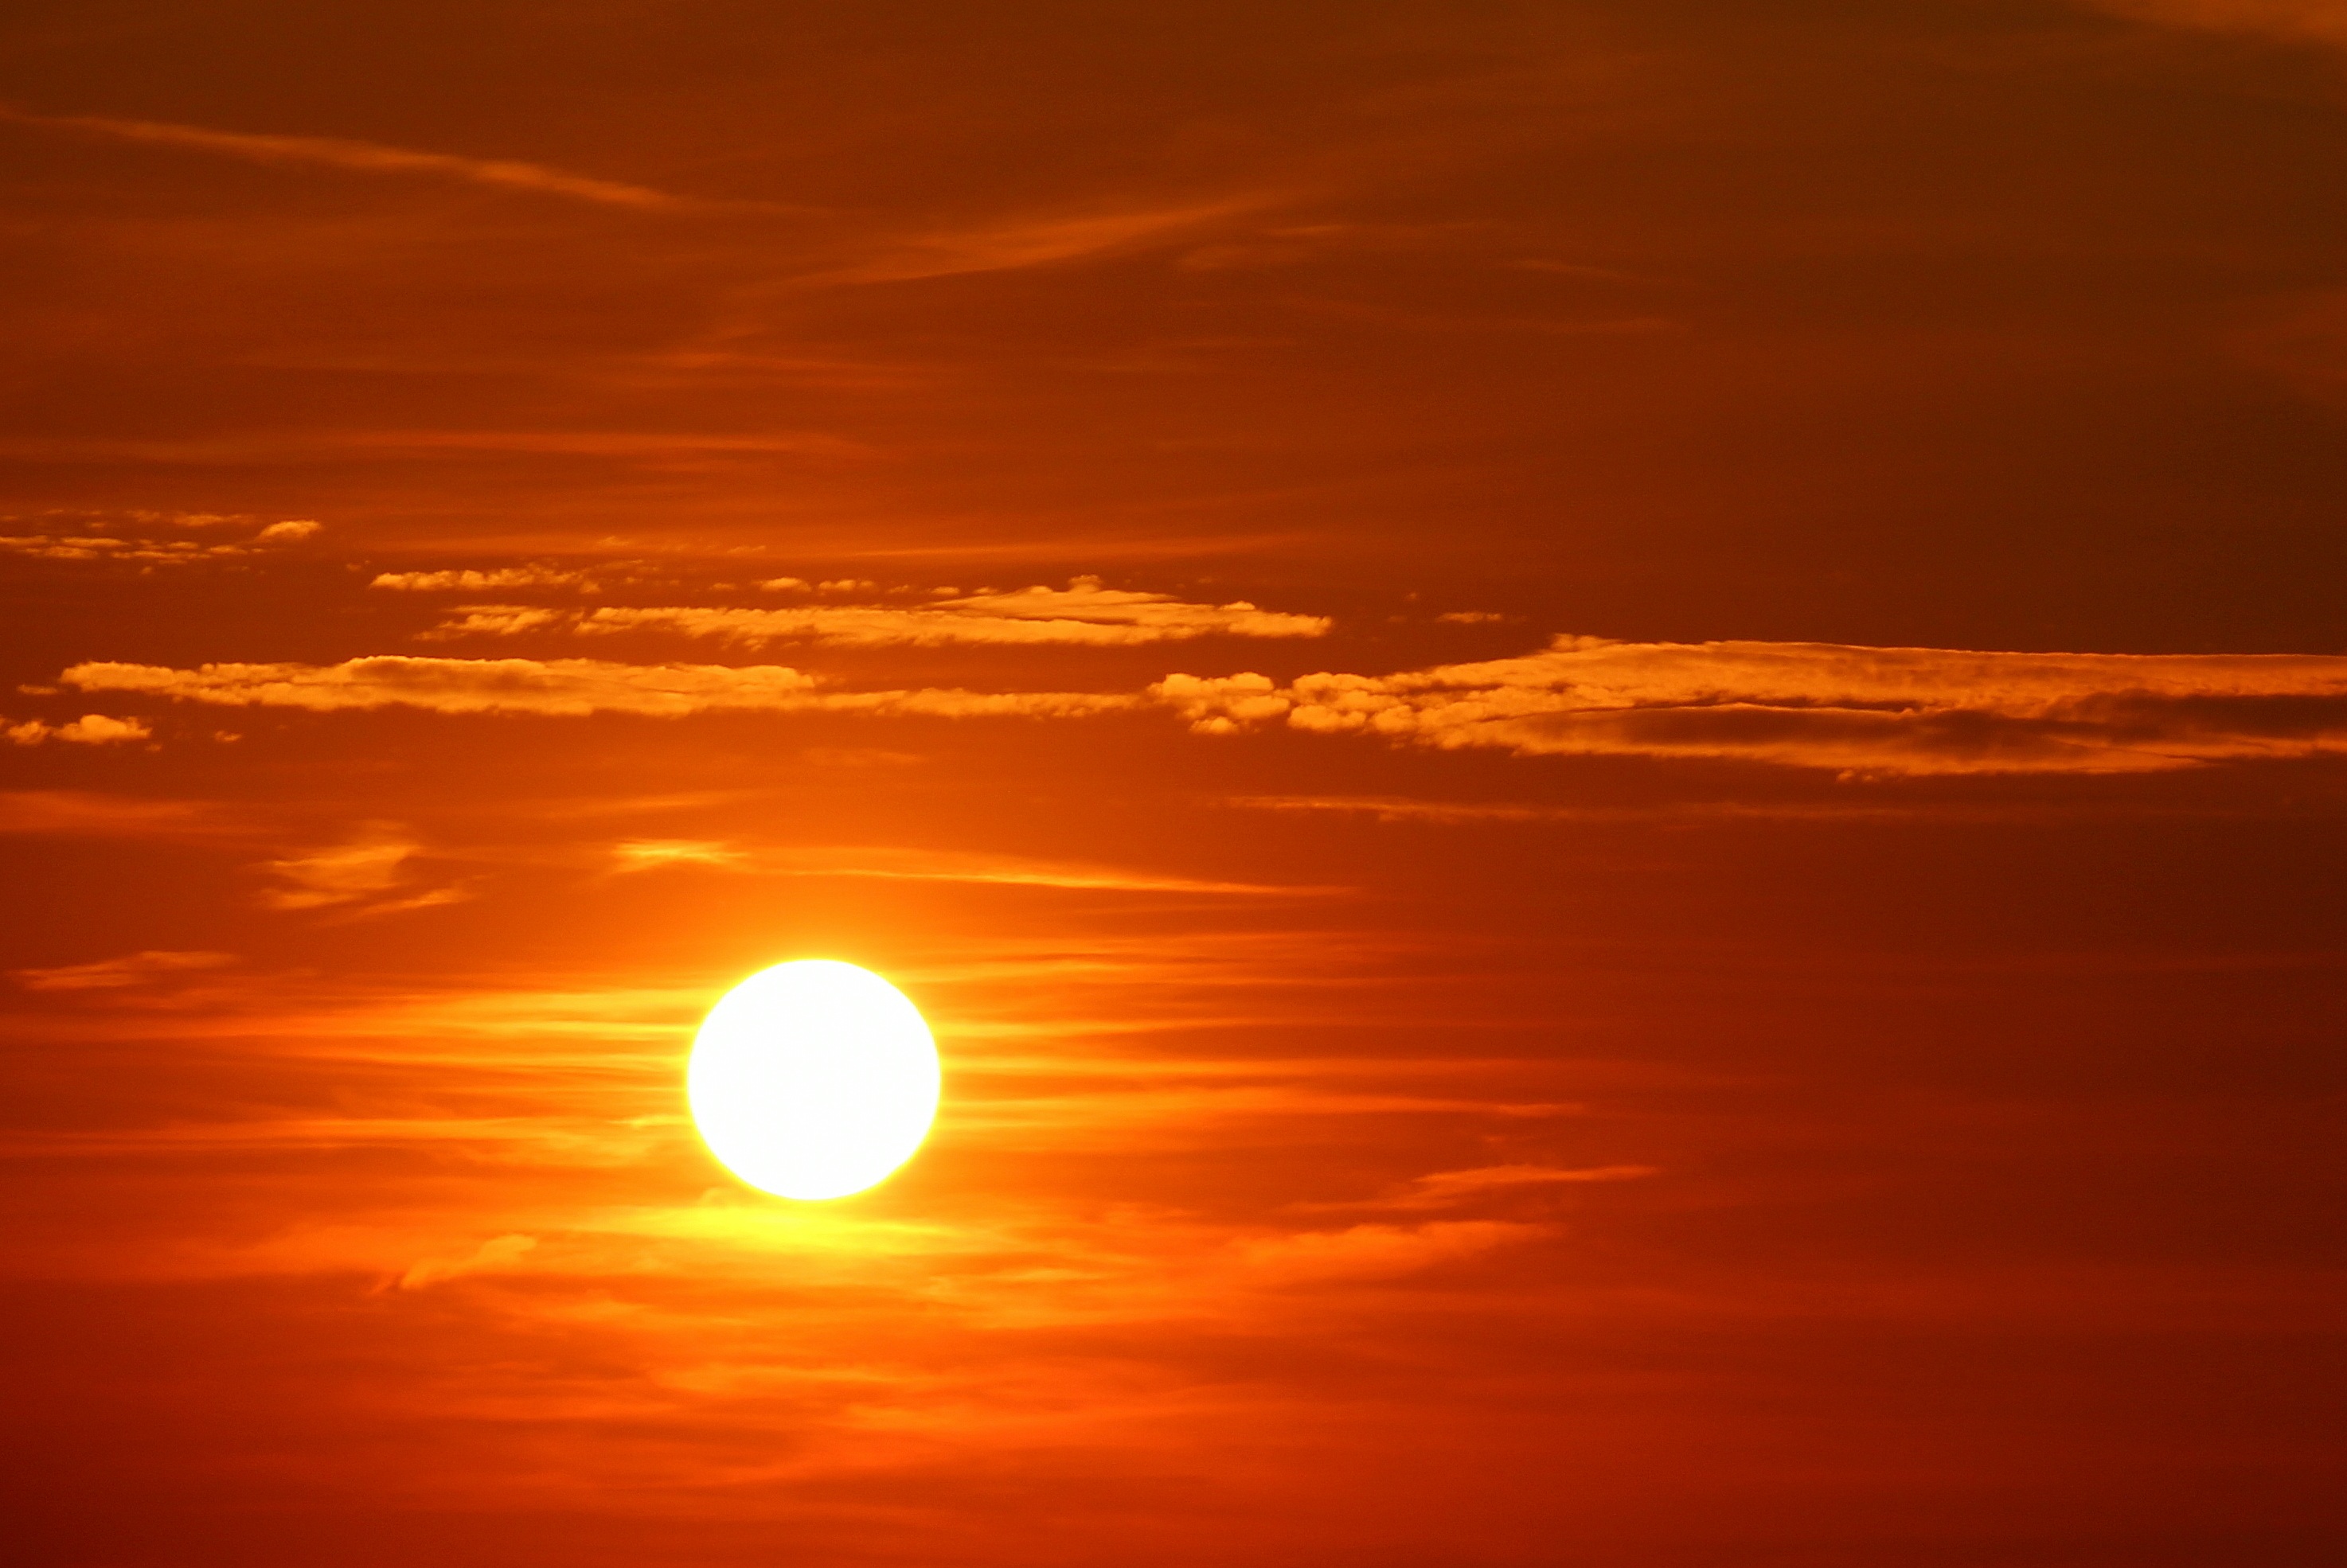
sea, nature, ocean, horizon, cloud, sky, sun, sunrise, sunset, sunlight, morning, dawn, atmosphere, dusk, evening, clouds, abendstimmung, afterglow, evening sky, setting sun, astronomical object, red sky at morning